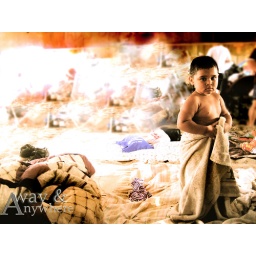
boy under bridge